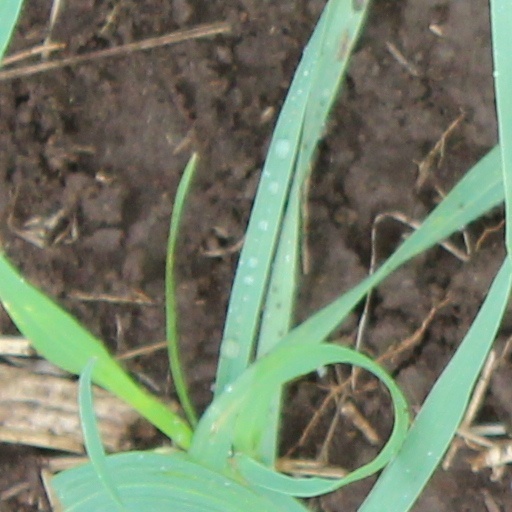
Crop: wheat